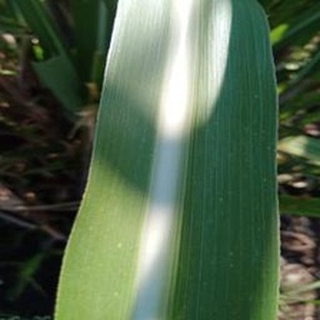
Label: healthy_sugarcane